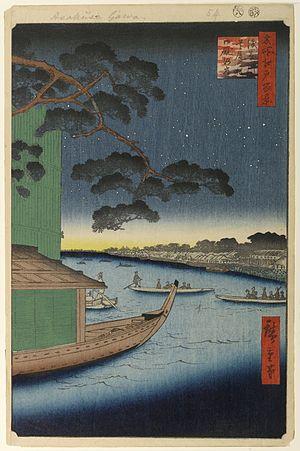
Les Cent vues d'Edo constituent, avec Les Cinquante-trois Stations du Tōkaidō et Les Soixante-neuf Stations du Kiso Kaidō, l'une des séries d'estampes majeures que compte l'œuvre très abondante du peintre japonais Hiroshige. Malgré le titre de l'œuvre, réalisée entre 1856 et 1858, il y a en réalité 119 estampes qui toutes utilisent la technique de la xylographie. La série appartient au style de l'ukiyo-e, mouvement artistique portant sur des sujets populaires à destination de la classe moyenne japonaise urbaine qui s'est développée durant l'époque d'Edo. Plus précisément, elle relève du genre des meisho-e célébrant les paysages japonais, un thème classique dans l'histoire de la peinture japonaise. Quelques-unes des gravures sont réalisées par son élève et fils adoptif, Utagawa Hiroshige II qui, pendant un temps, utilise ce pseudonyme pour signer certaines de ses œuvres.